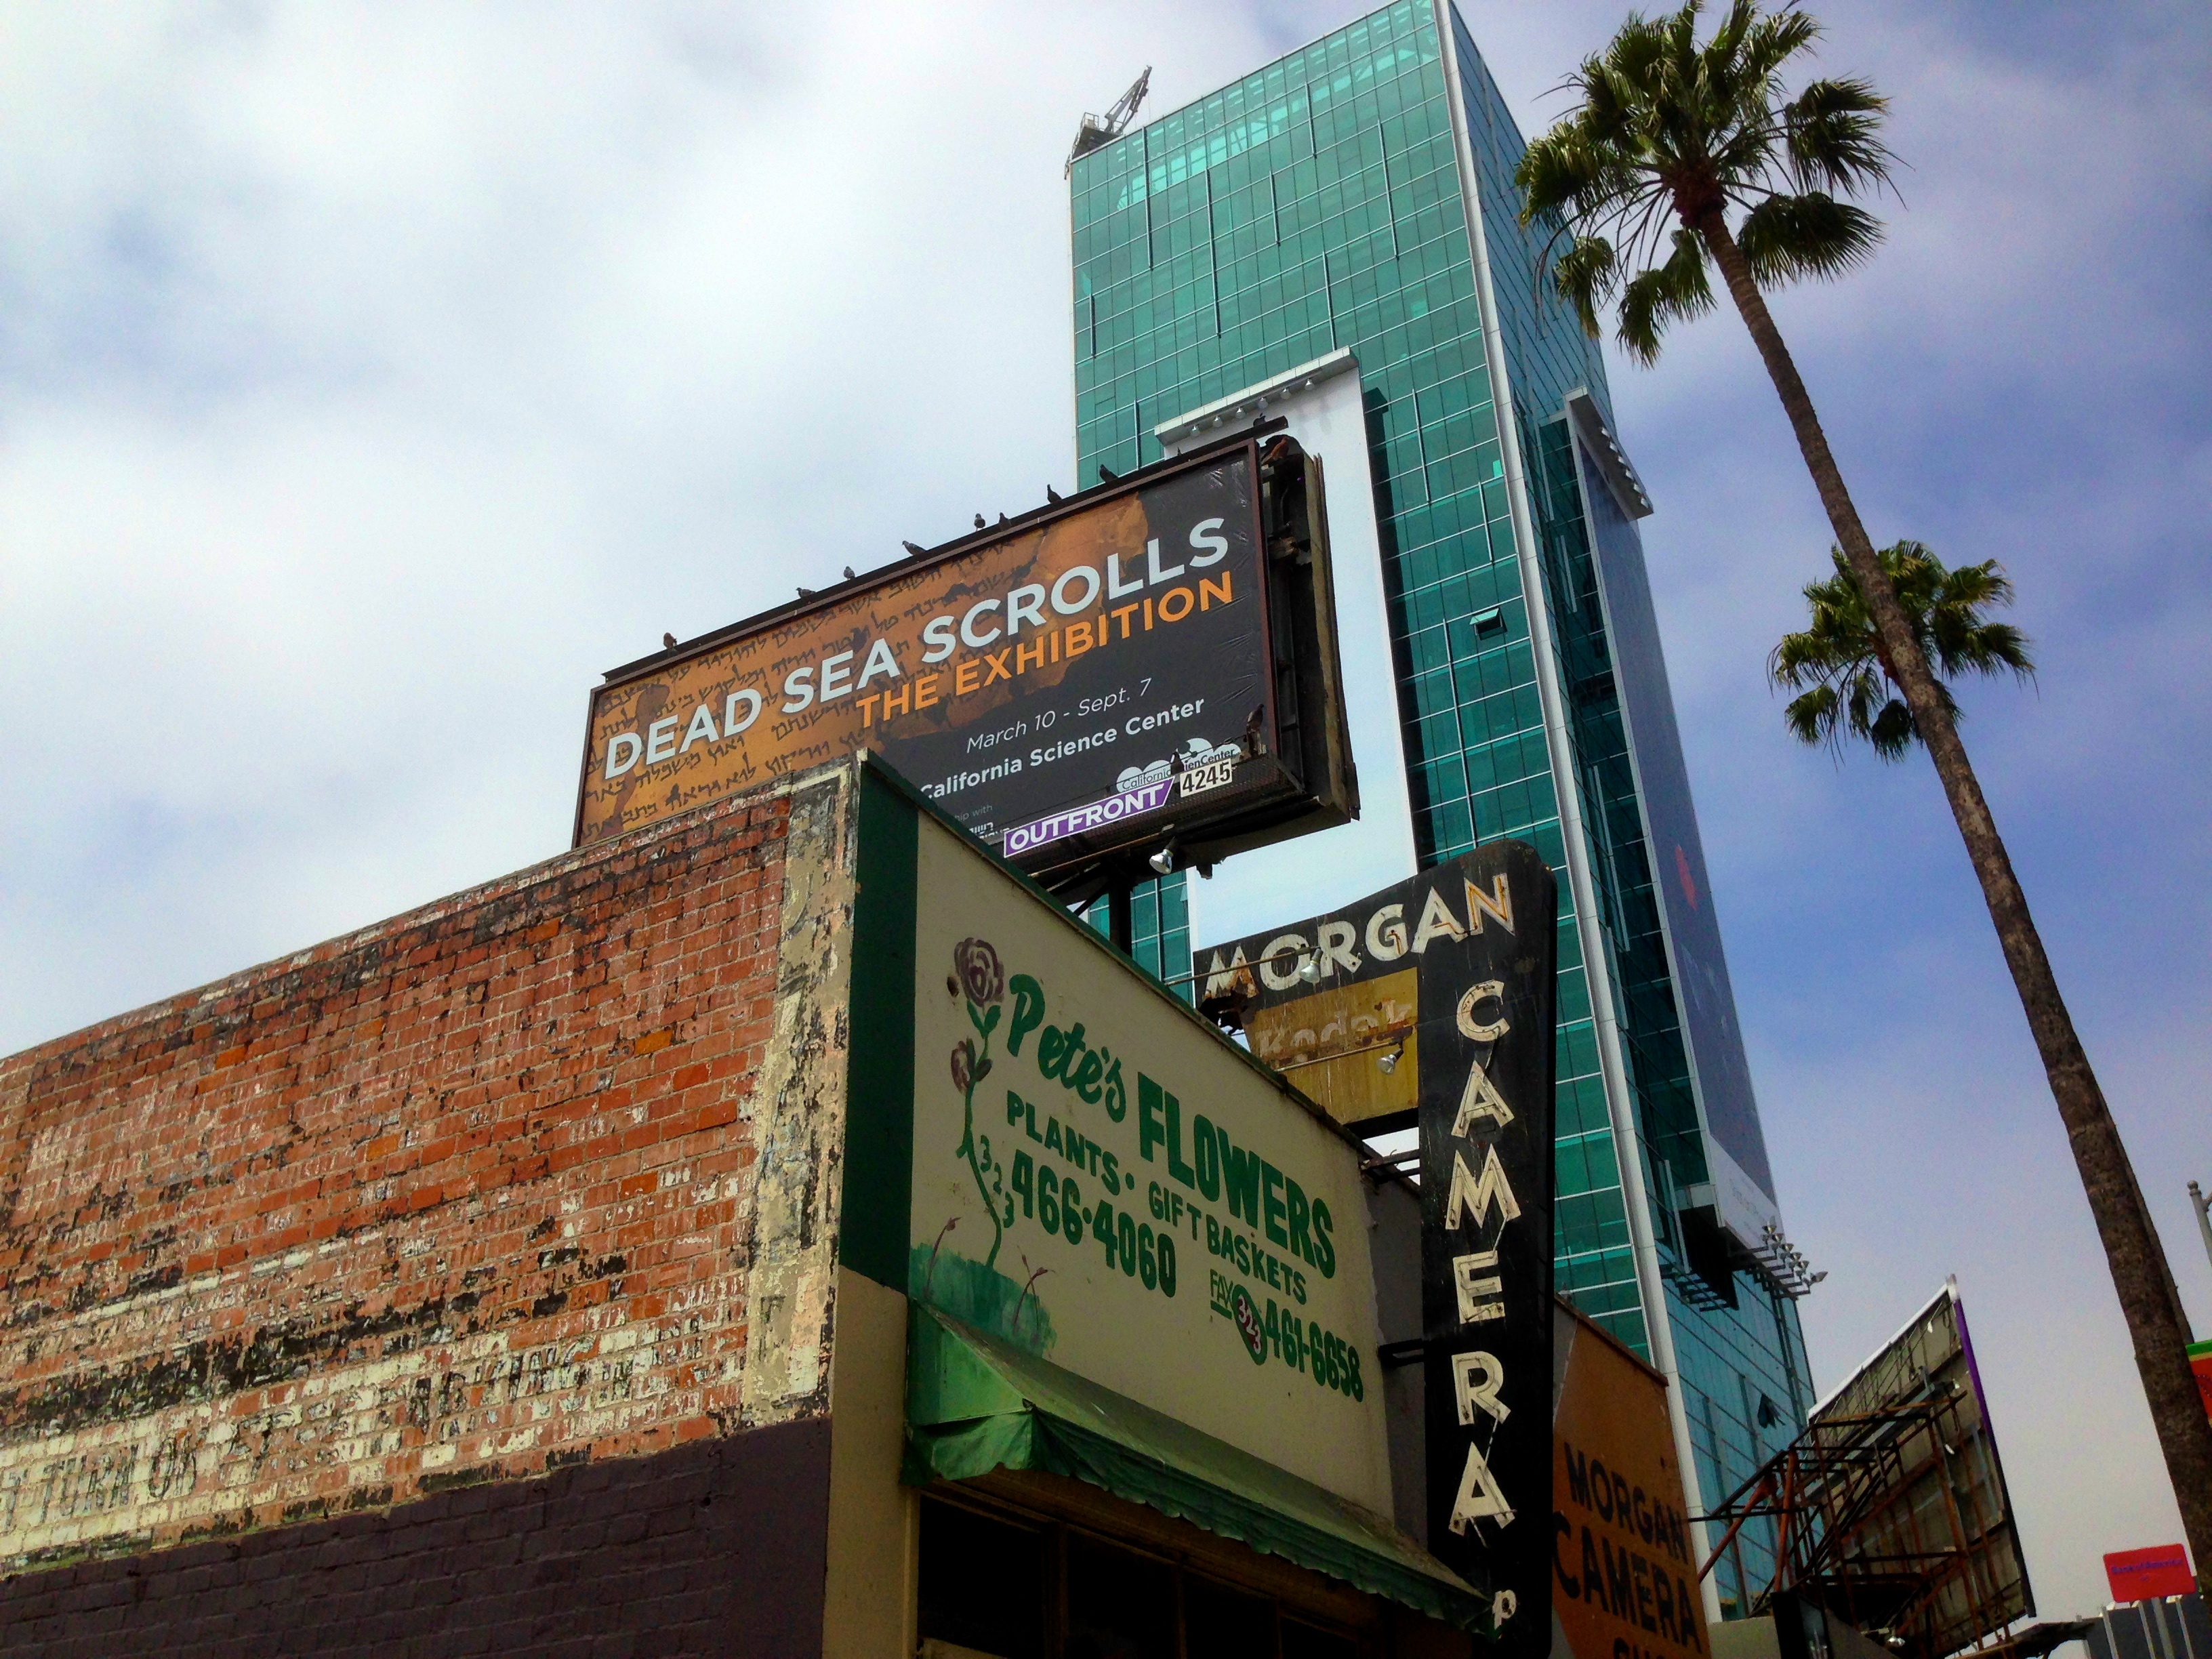
town, advertising, downtown, sign, landmark, street sign, signage, 2015365, neighbourhood, urban area, personal computer hardware